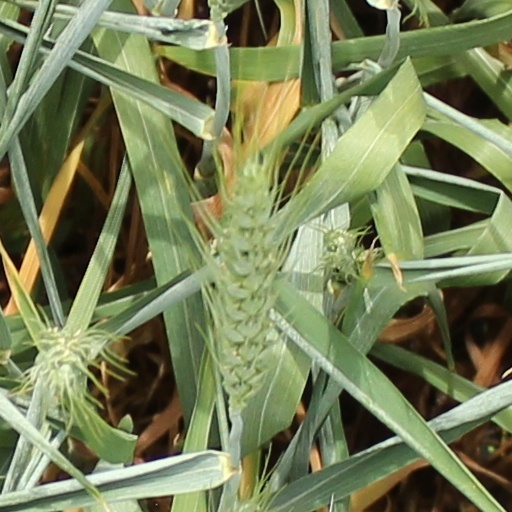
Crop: wheat